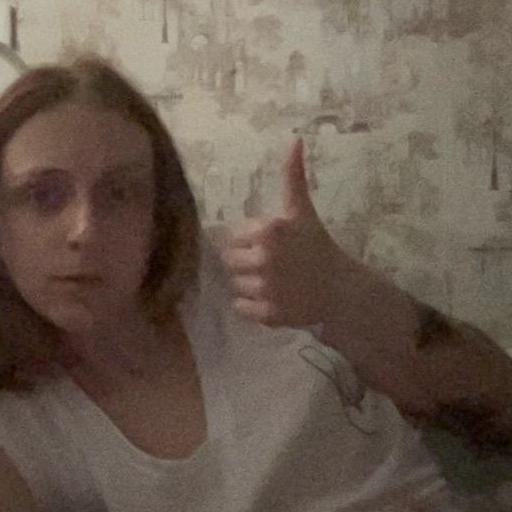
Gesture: like